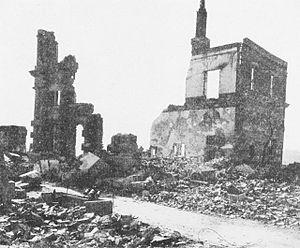
L'occupation du Japon est une période de l'histoire du Japon qui commence en septembre 1945 et s'achève en septembre 1952.